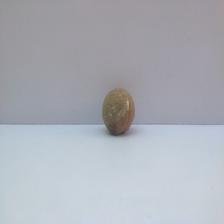
Size: Spoiled